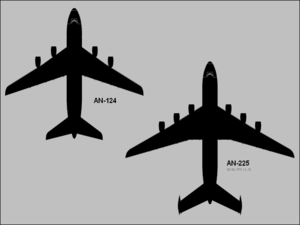
L'Antonov 124-100 surnommé Ruslan est le second plus gros avion du monde produit en série ; l'avion le plus gros du monde hors série étant l'Antonov An-225.
L'Antonov An-225 Mriya est un avion de transport très gros porteur, fabriqué initialement en République socialiste soviétique d'Ukraine puis en coopération entre l'Ukraine et la Chine. Son nom de code OTAN est « Cossack ». Cet avion aux dimensions impressionnantes est le plus long et le plus lourd avion du monde, et le troisième en envergure, derrière le Stratolaunch et l'hydravion géant H-4 Hercules. Il est capable de transporter des charges volumineuses pesant jusqu'à 250 tonnes avec une autonomie de 4 000 à 14 500 km selon la charge.